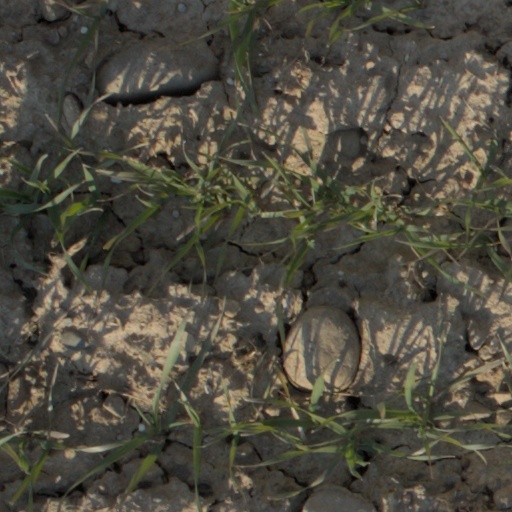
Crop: wheat